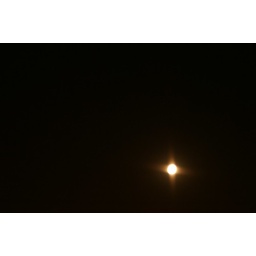
Caused by the screen on my bedroom window. Reminded me of the Swedish flag.